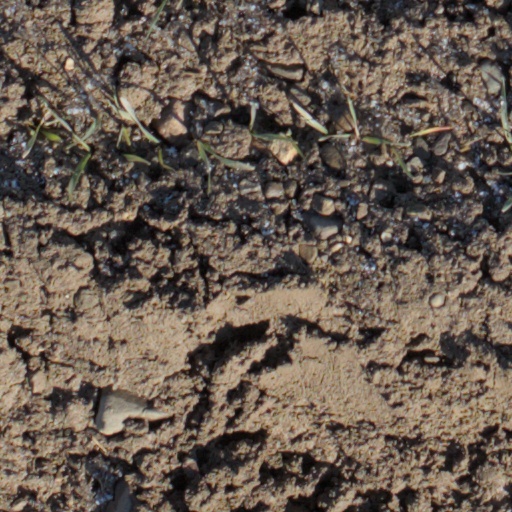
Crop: wheat